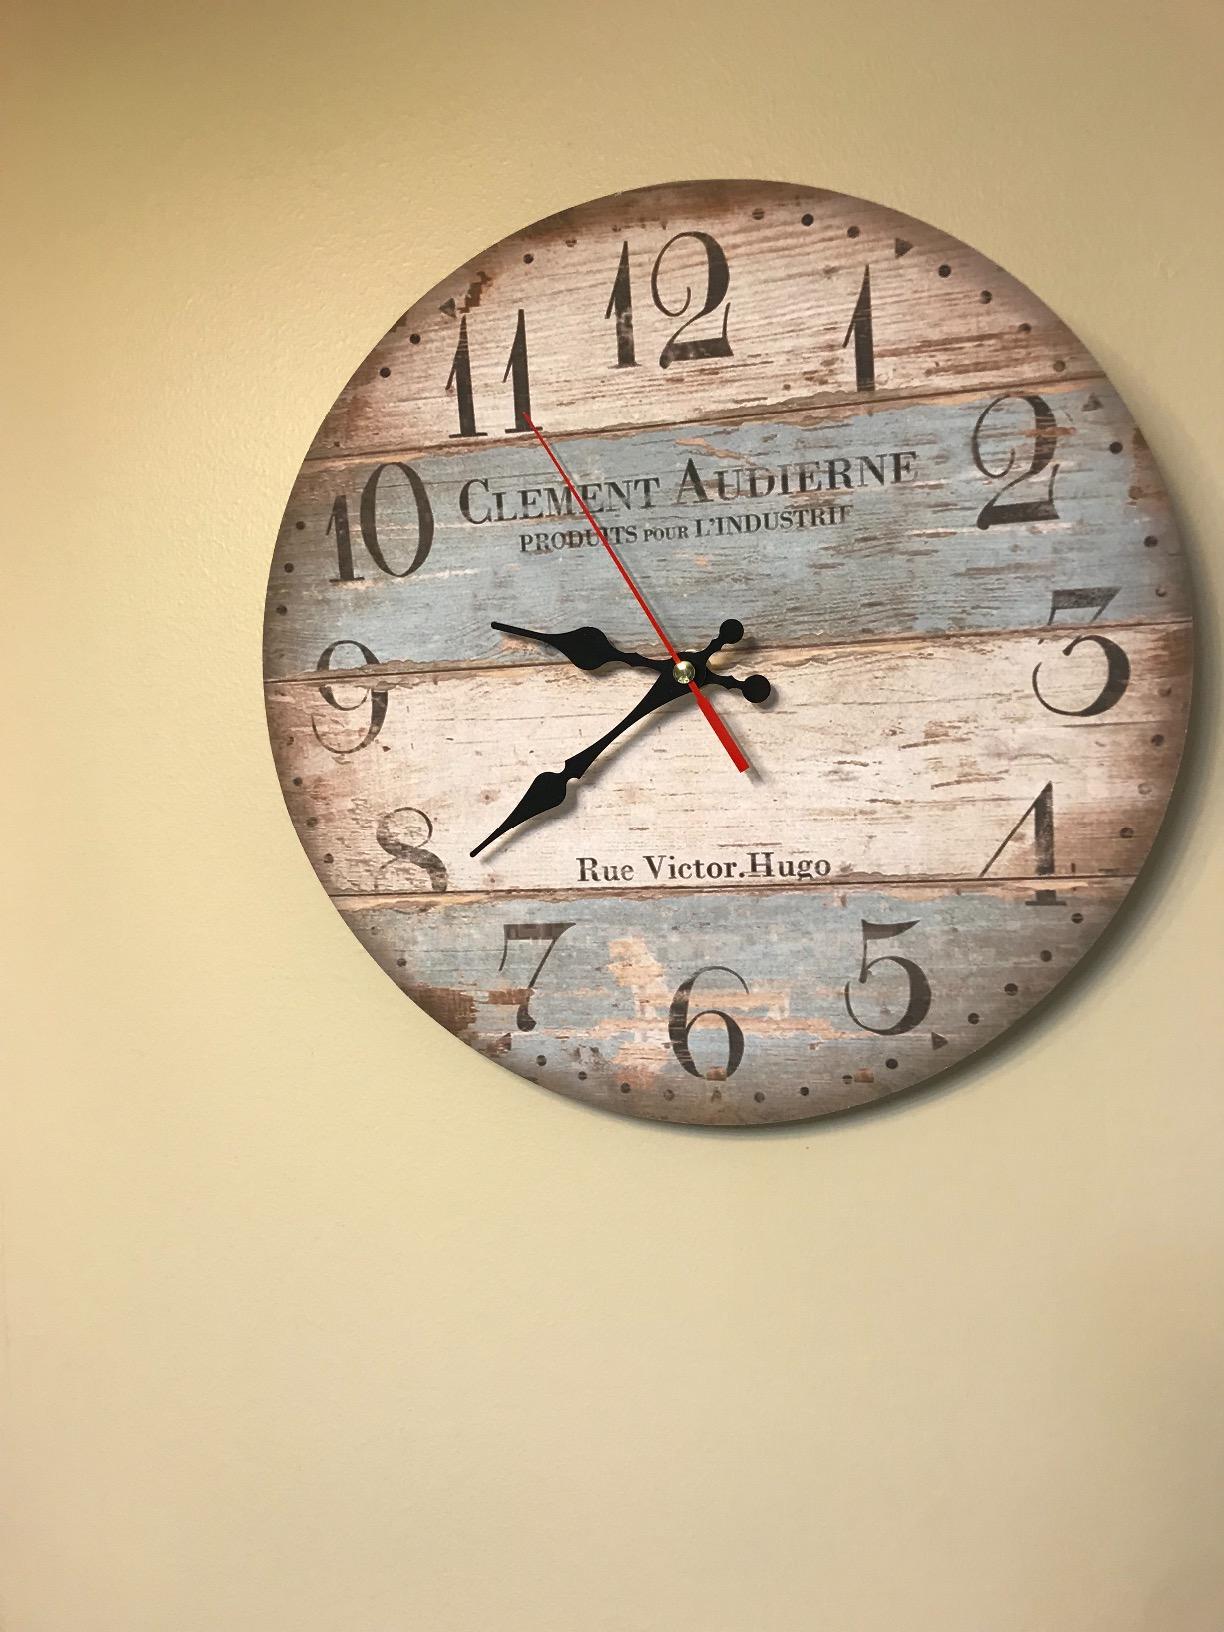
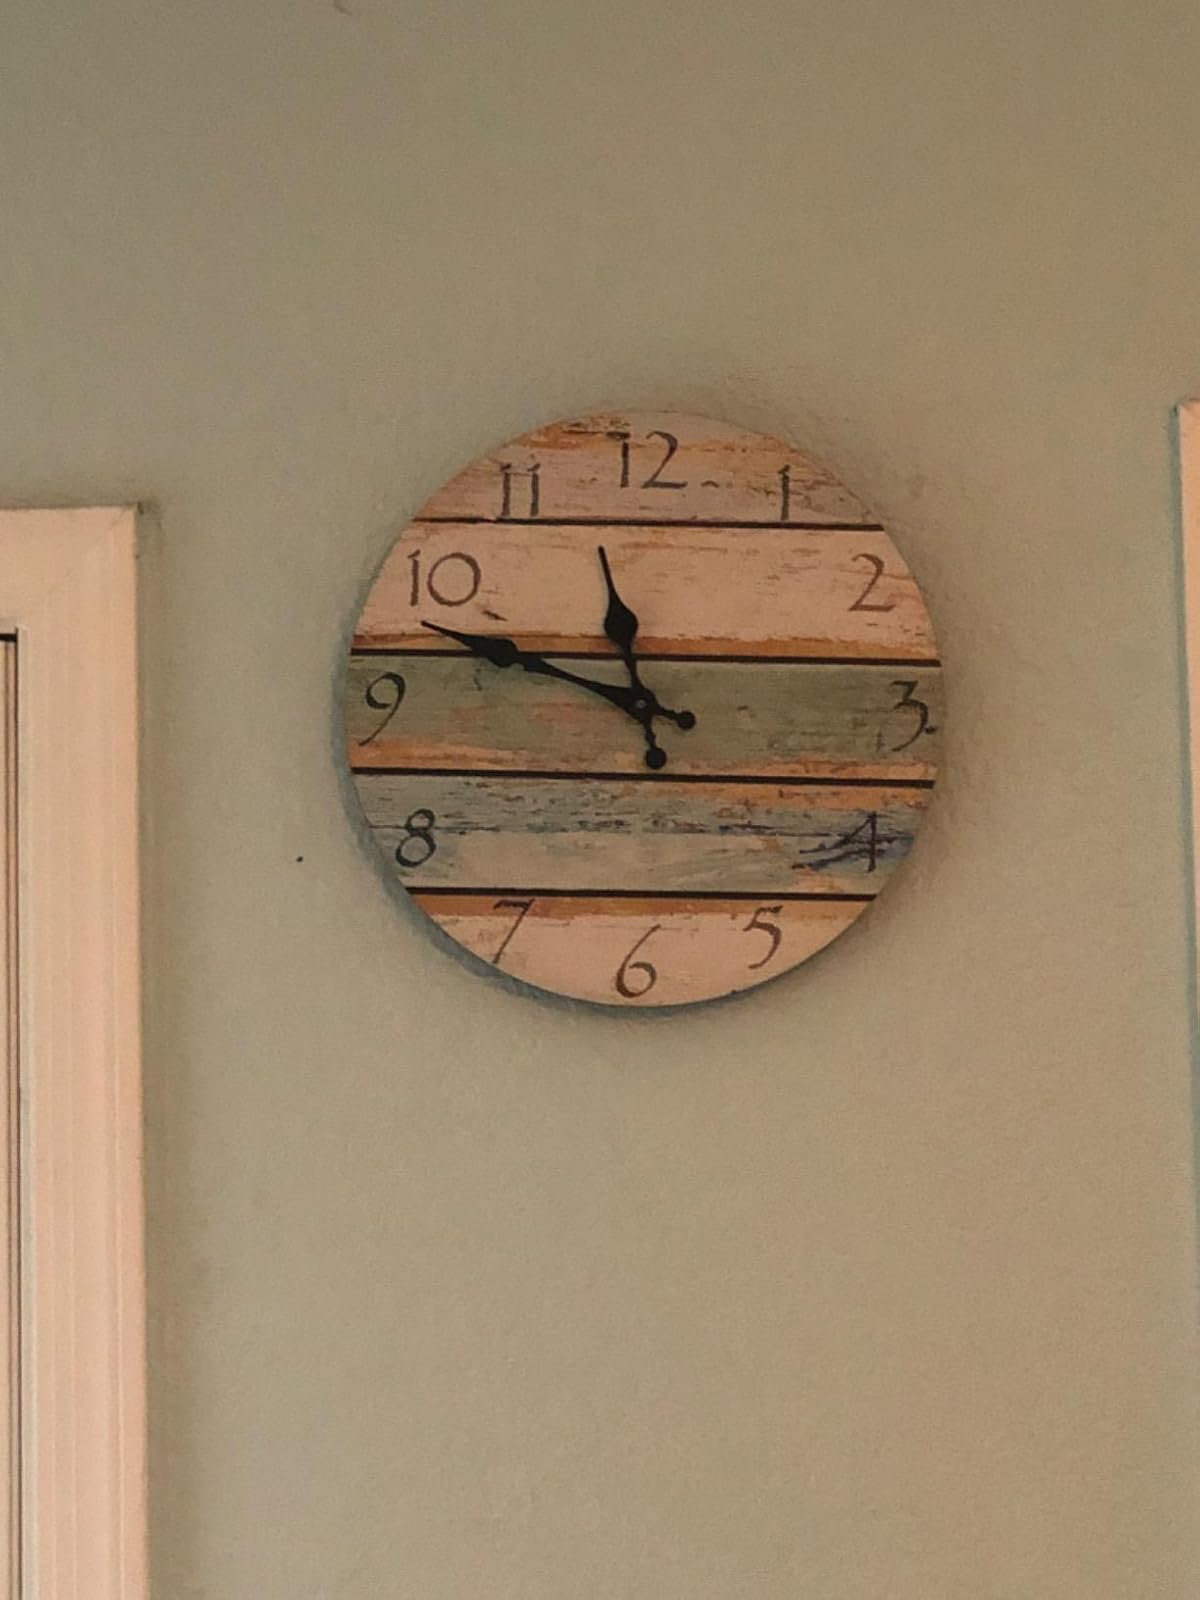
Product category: clock
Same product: no